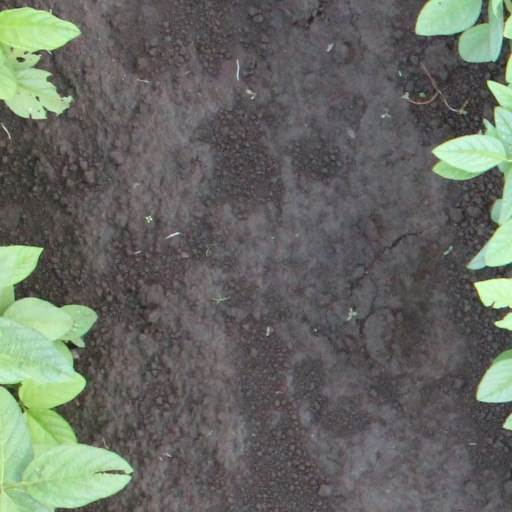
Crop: soybean